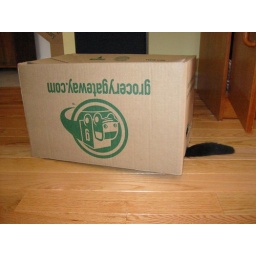
cat in a box